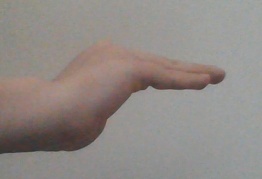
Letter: haa